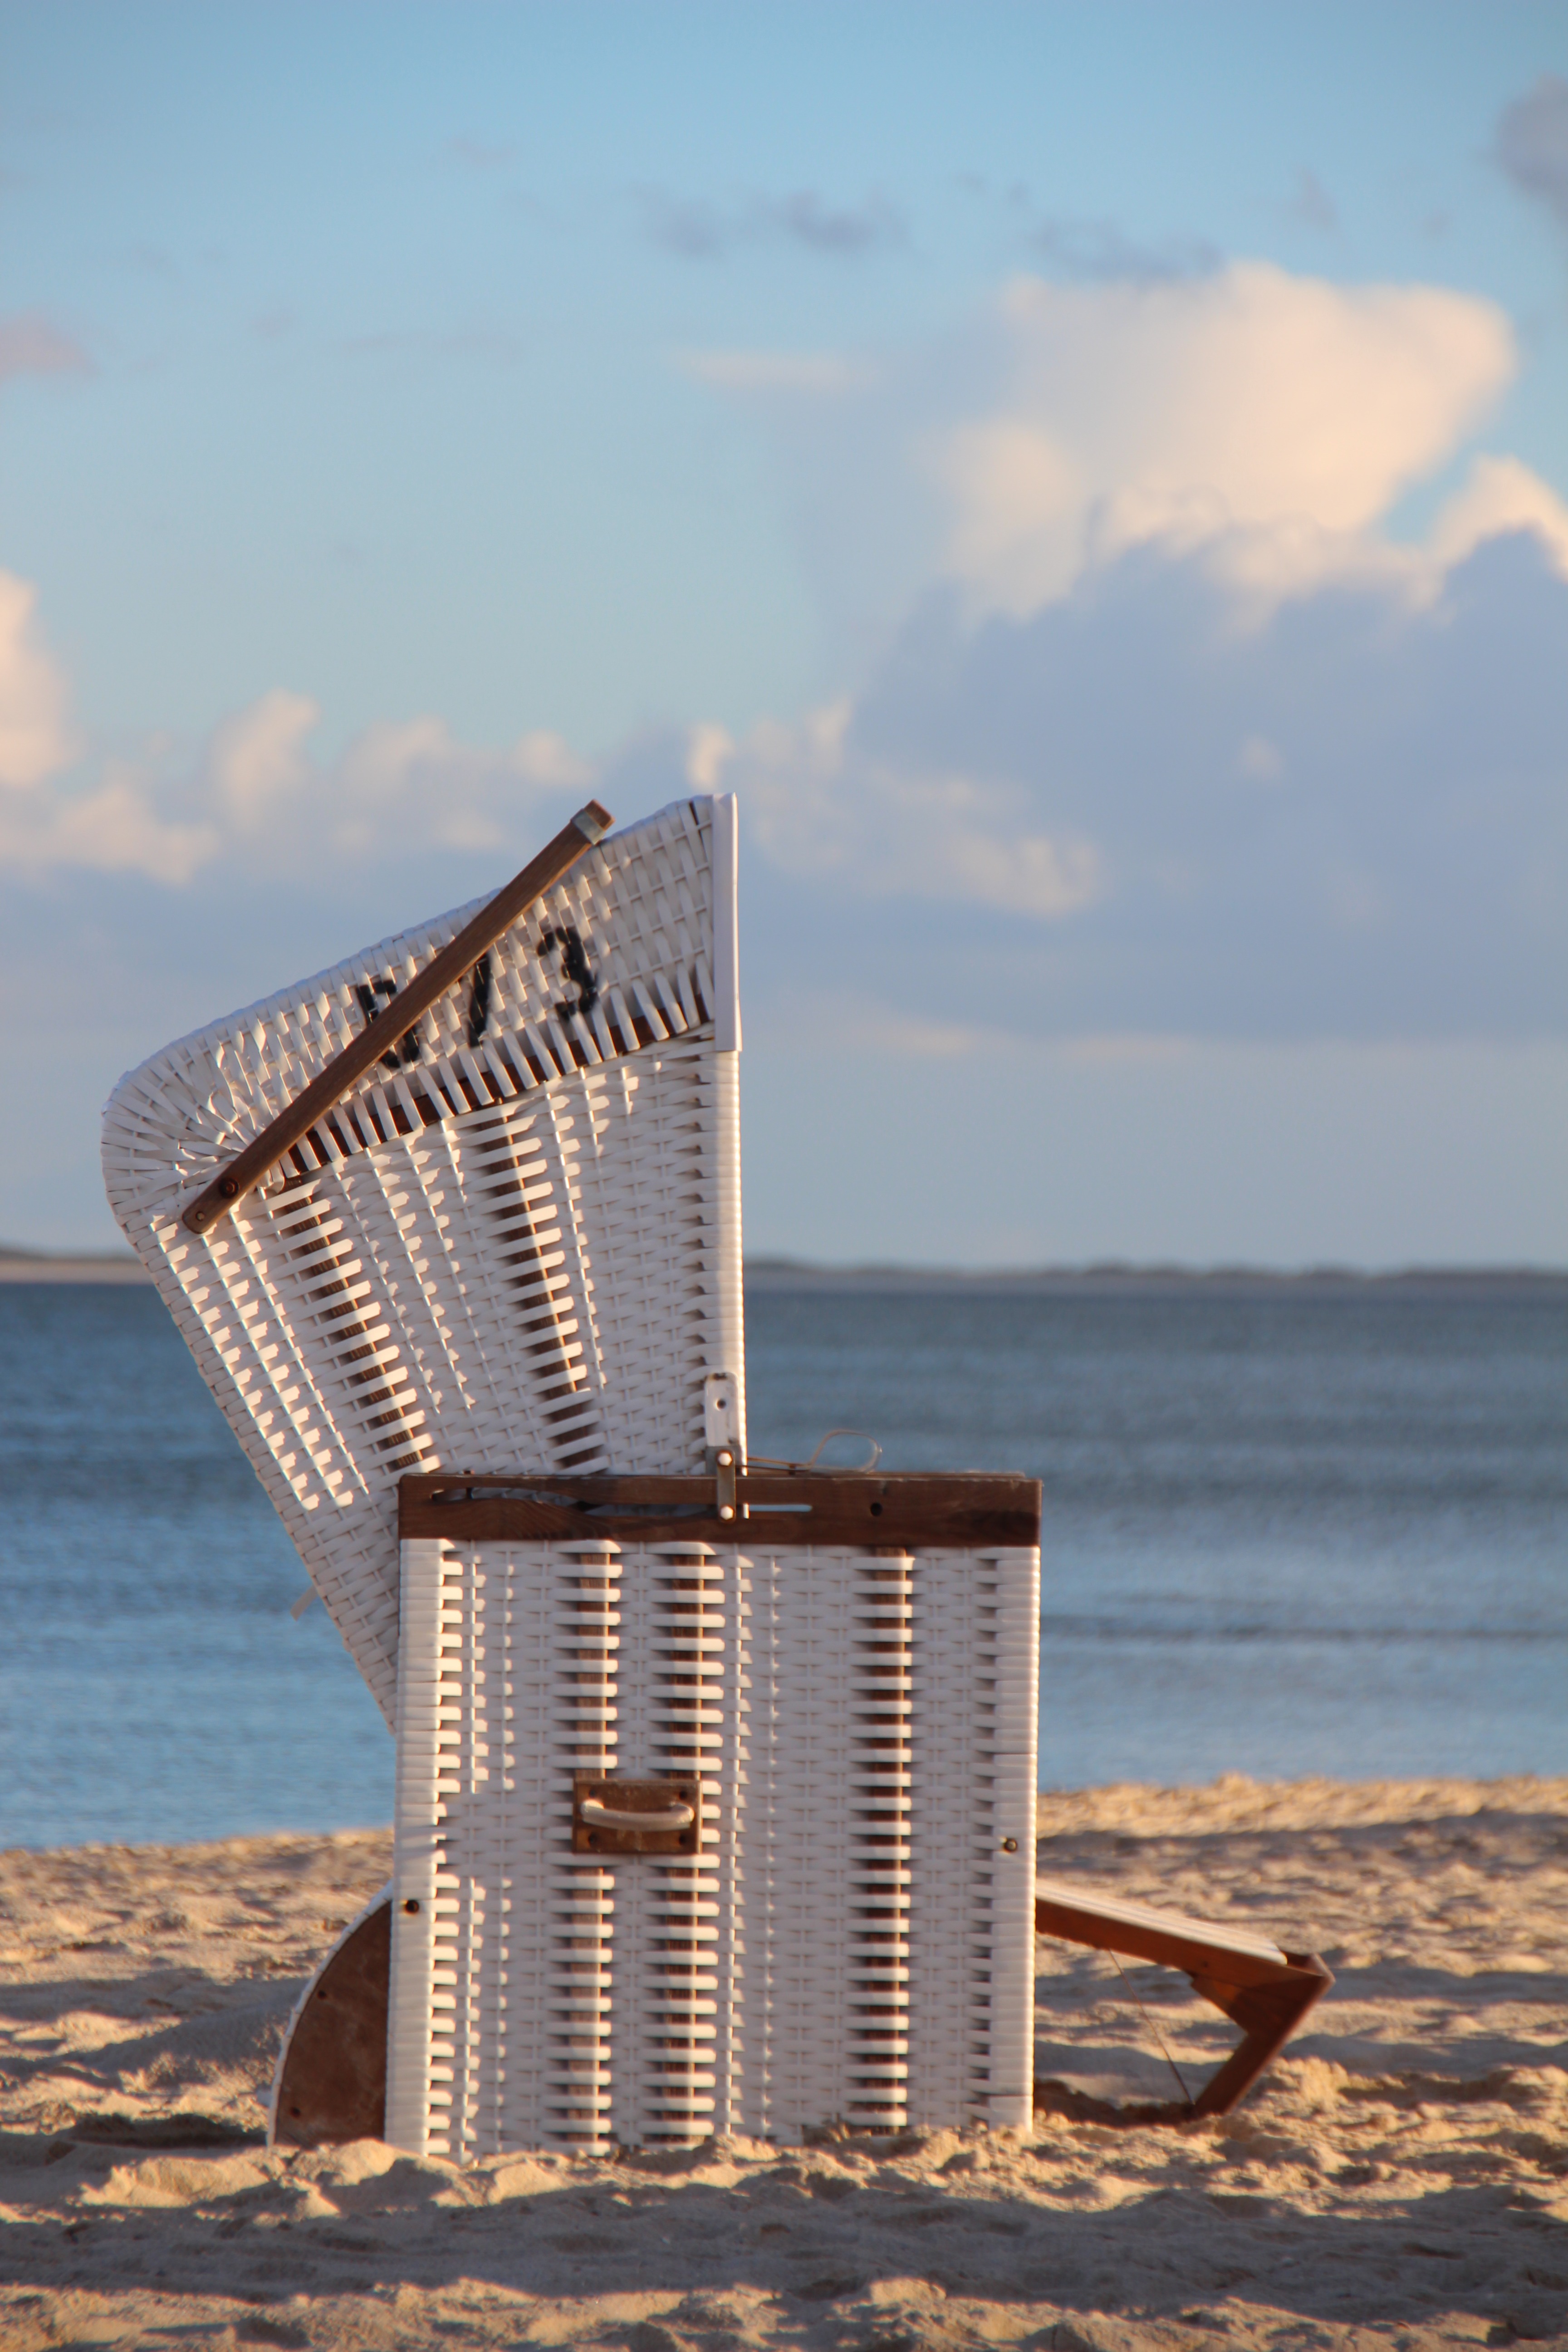
beach, sea, coast, sand, ocean, horizon, cloud, sky, sunlight, shore, summer, vacation, tower, bay, landmark, body of water, holidays, beach chair, sylt, roofed wicker beach chair